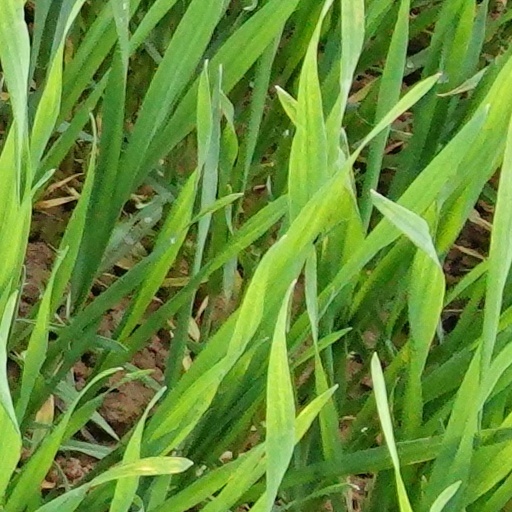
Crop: wheat